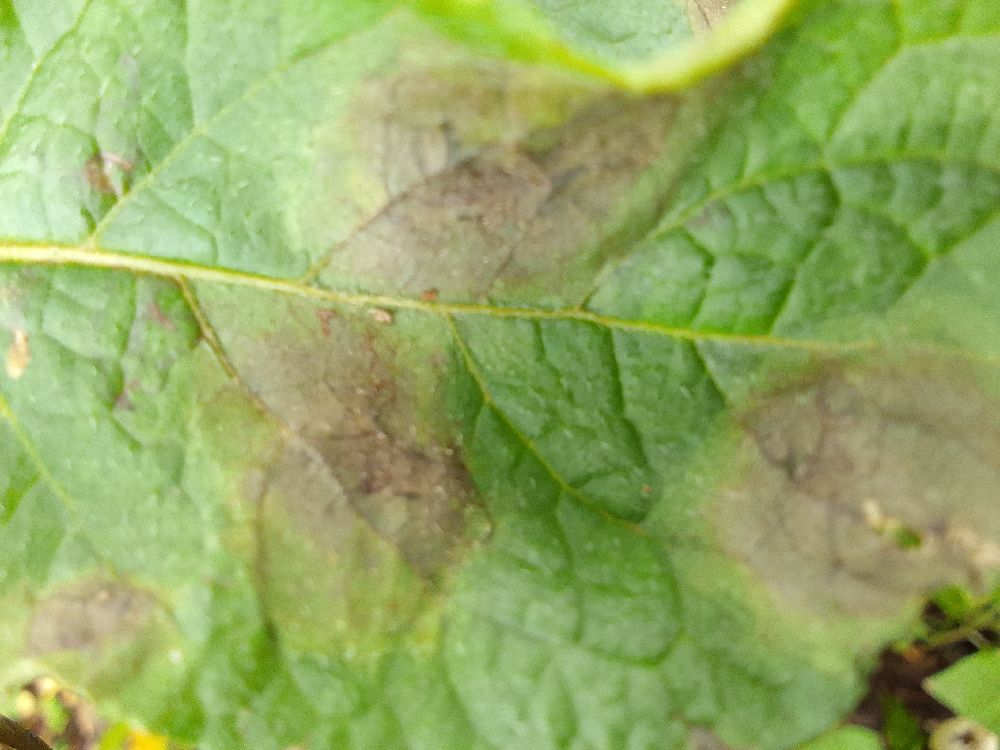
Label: Late blight